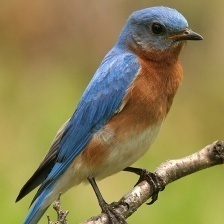
Species: EASTERN BLUEBIRD
Scientific name: SIALIA SIALIS